Thang Tong Gyalpo

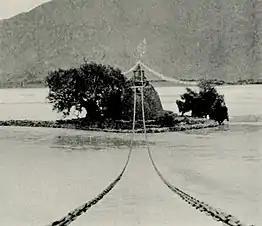

One of his iron chain suspension bridges, Chushul Chakzam, about from Lhasa on the Yarlung Tsangpo River still existed in 1948, though it was in need of repairs and no longer used, the crossing being made by ferry. The old bridge was destroyed when a new one was opened about a hundred metres west of it. The old bridge was described as being of ancient design: "two thick chains are tied to heavy wooden beams underneath the pillars, from the top of which are suspended 12-foot (4 m) ropes hung from the chains and support wooden boards a yard (1 m) long and a foot (30 cm) broad, allowing passage for one man. The bridge is a hundred paces long."